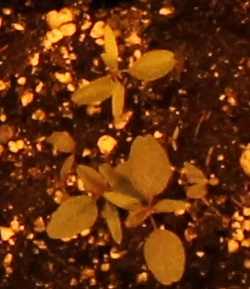
Label: Palmer Amaranth